Question: Please indicate a possible affordance area of the carrot that can be used for eating
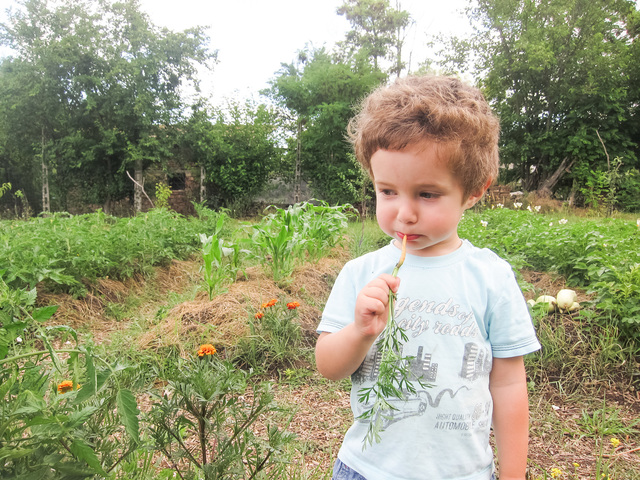
Answer: [393.187, 232.536, 409.067, 268.531]